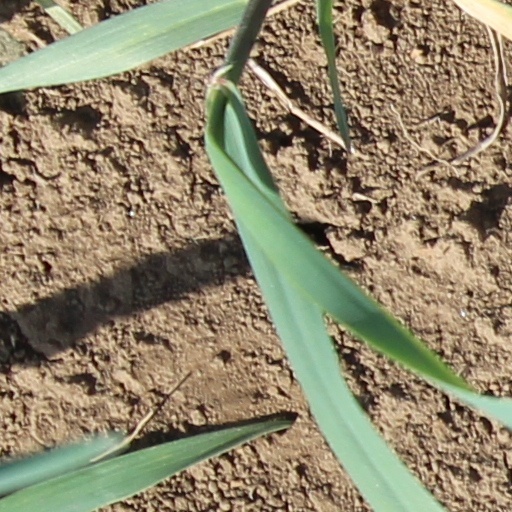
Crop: wheat